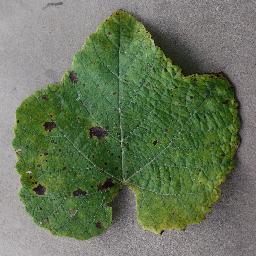
Label: Grape___Leaf_blight_(Isariopsis_Leaf_Spot)